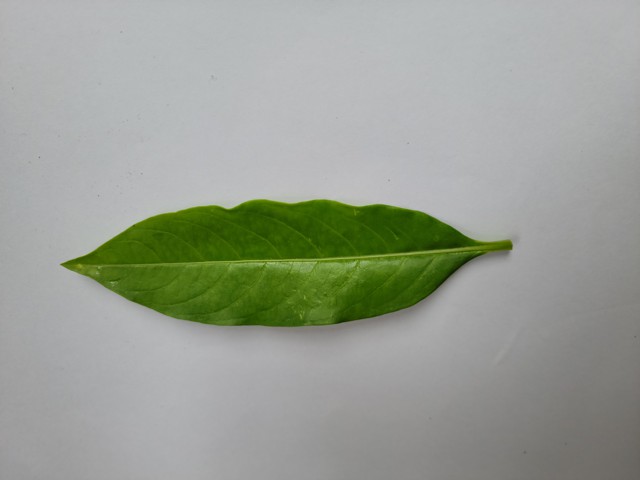
Plant: sarpagandha